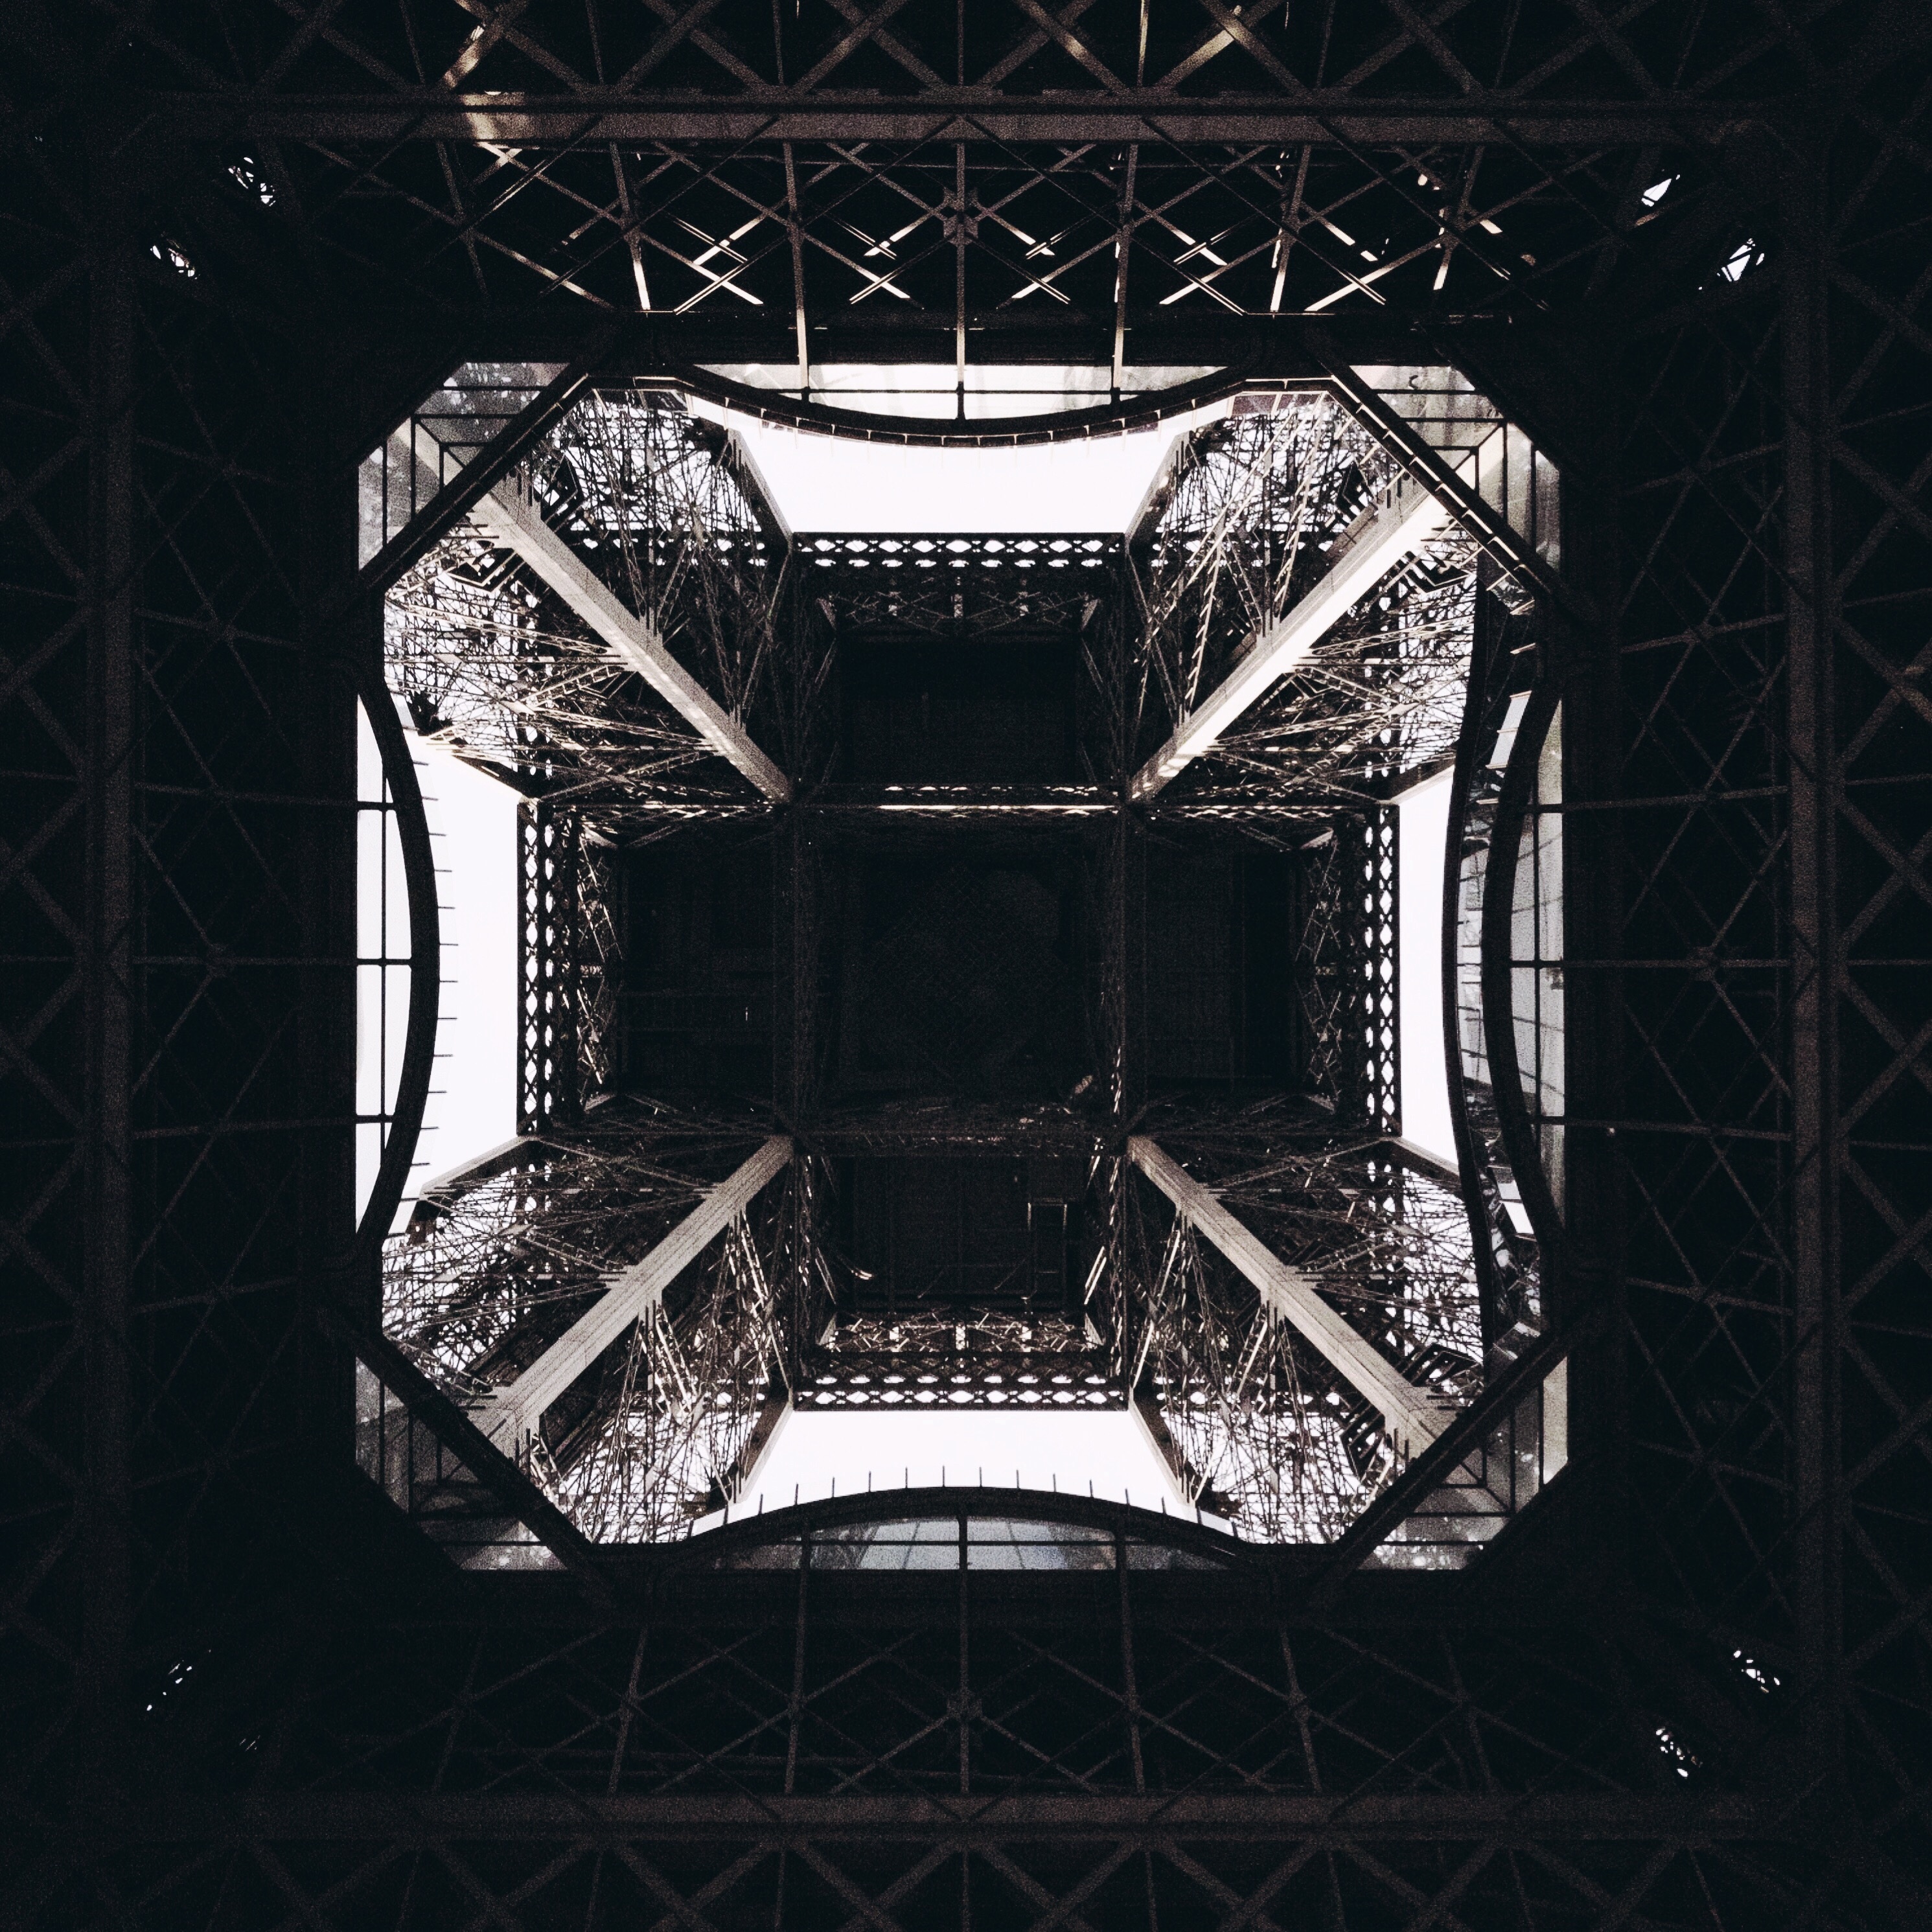
light, black and white, white, window, darkness, black, monochrome, lighting, stage, design, symmetry, picture frame, shape, monochrome photography